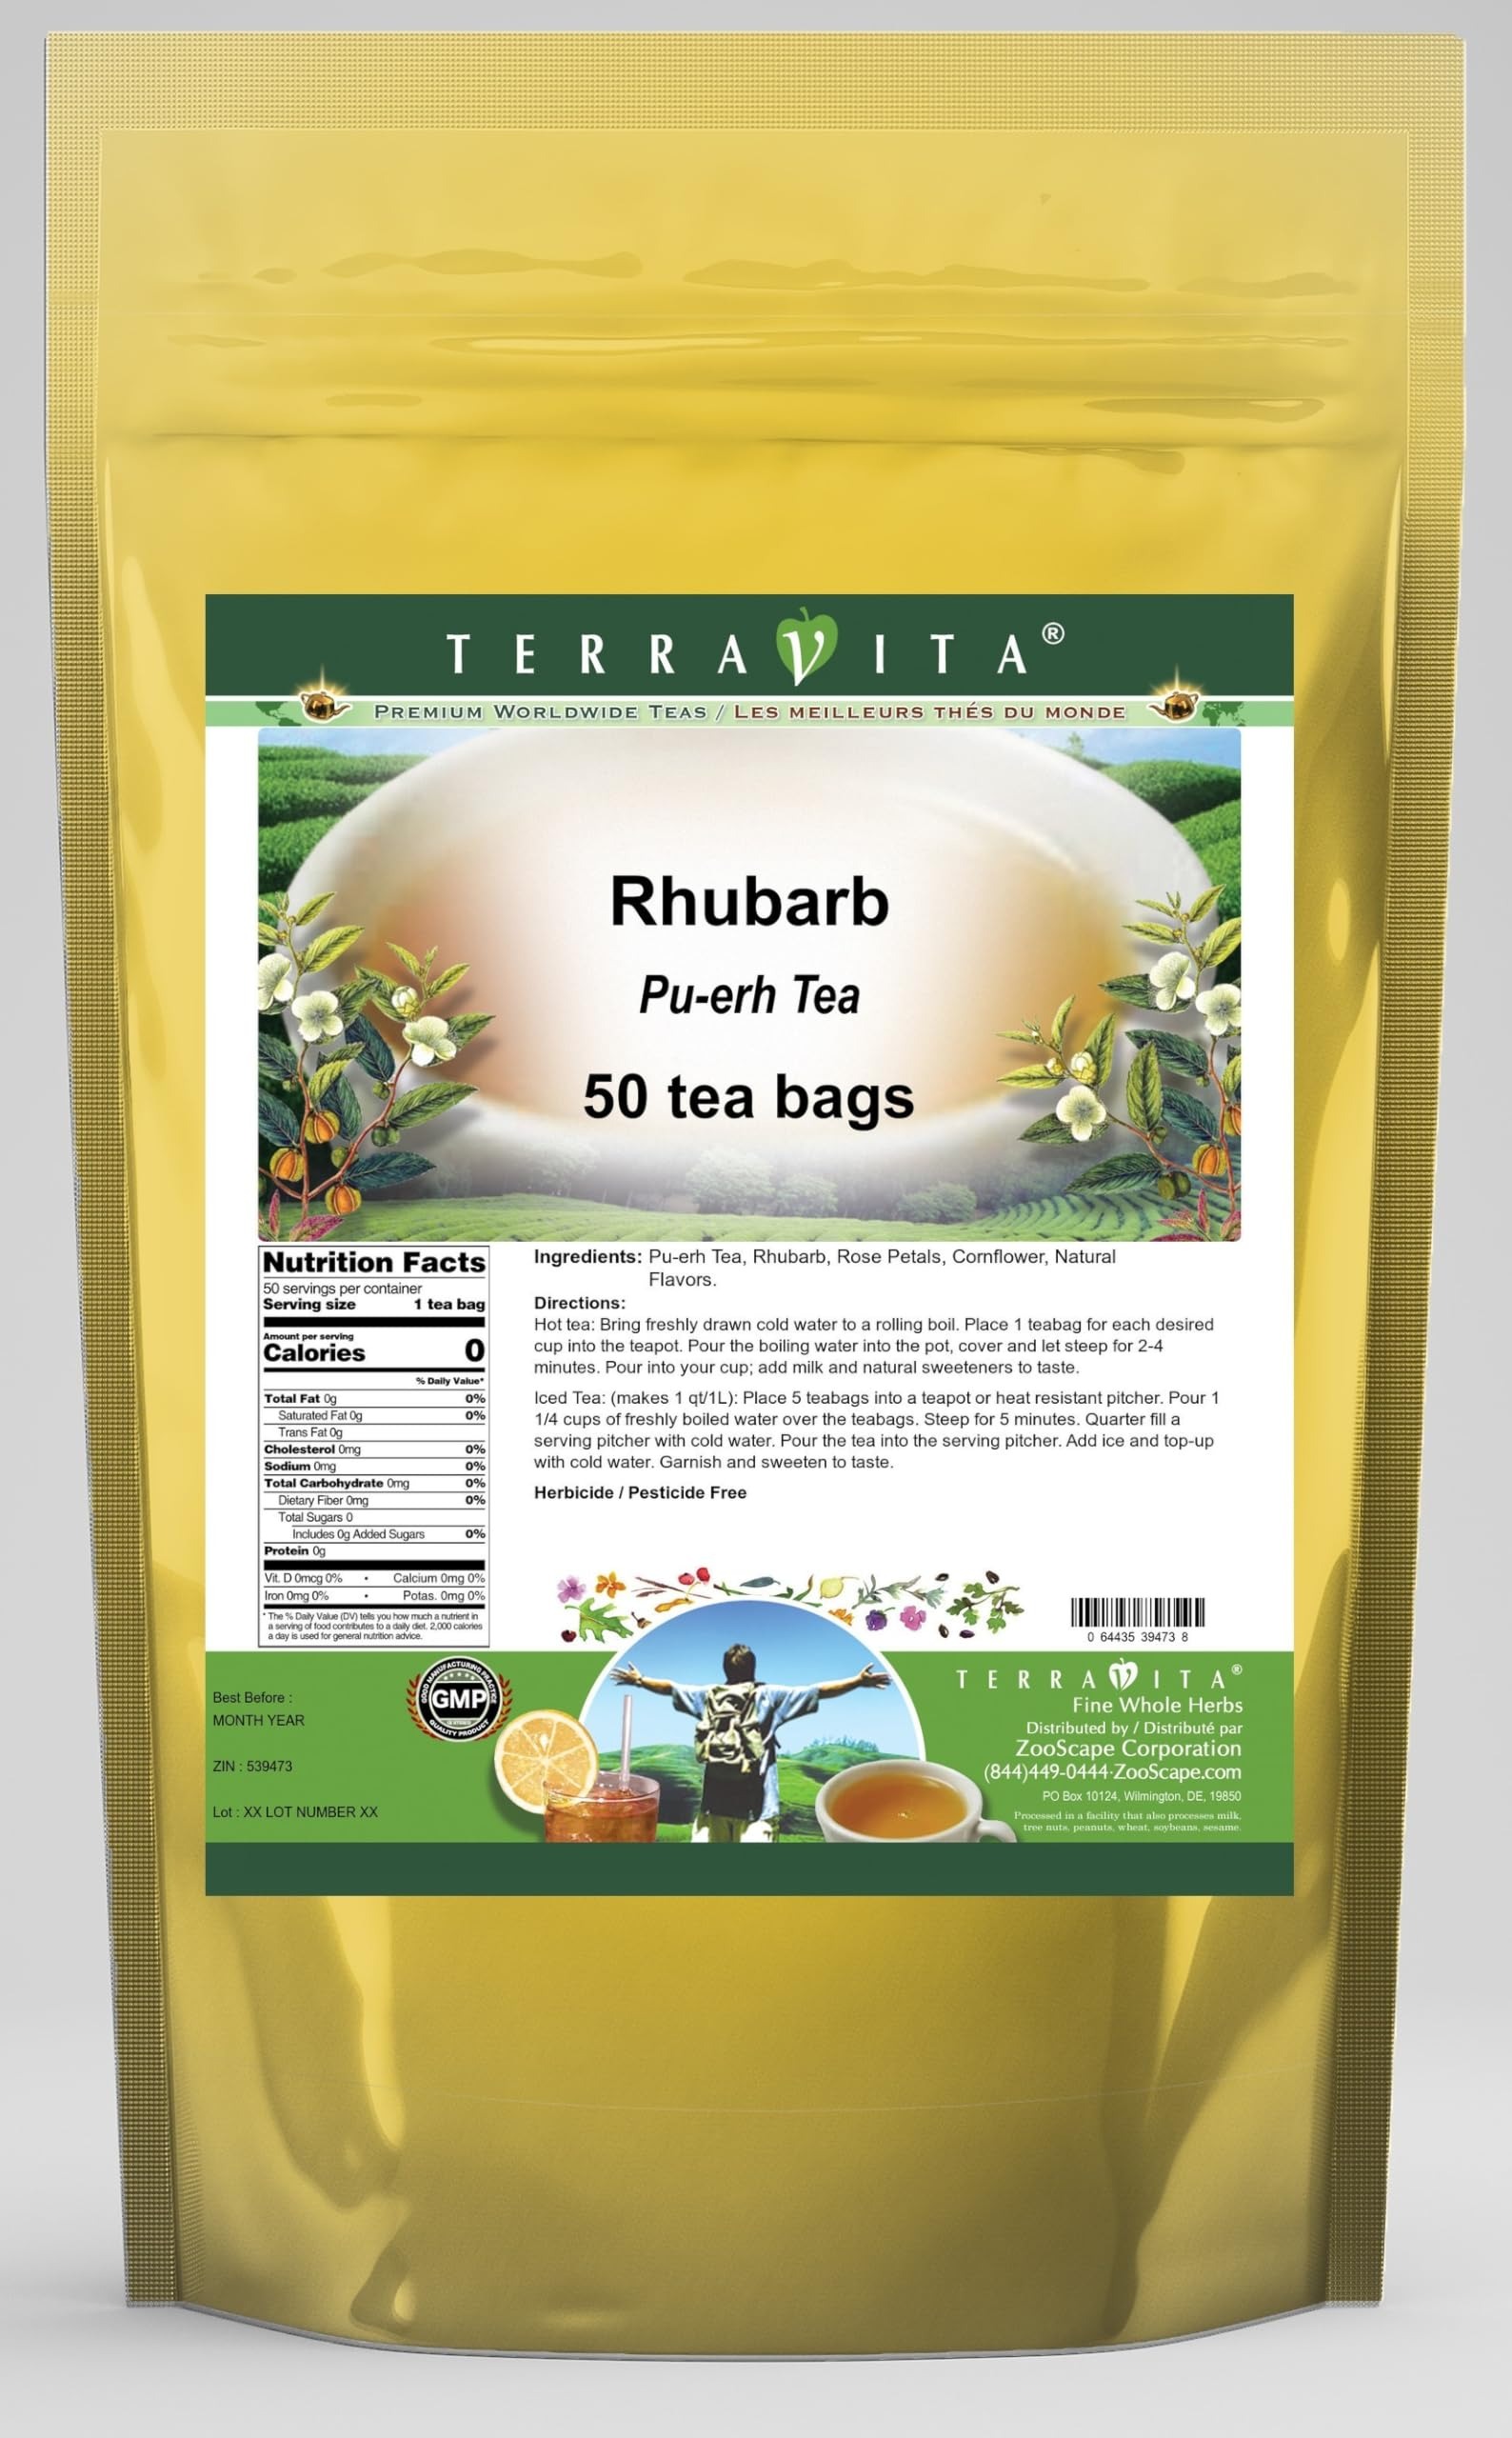
Item Name: Rhubarb Pu-erh Tea (50 tea bags, ZIN: 539473) - 2 Pack
Bullet Point 1: Our Rhubarb Pu-erh Tea is a terrific flavored Pu-erh tea with Rhubarb, Rose Petals and Cornflower that you can enjoy again and again! You will really enjoy the special Rhubarb aroma and taste! - Ingredients: Pu-erh tea, Rhubarb, Rose Petals, Cornflower and Natural Rhubarb Flavor.
Bullet Point 2: No fillers.
Bullet Point 3: Manufacturer: TerraVita
Bullet Point 4: Size: 50 tea bags
Bullet Point 5: Pu-erh Tea Bags - Packed in a convenient upright pouch!
Product Description: Our Rhubarb Pu-erh Tea is a terrific flavored Pu-erh tea with Rhubarb, Rose Petals and Cornflower that you can enjoy again and again! You will really enjoy the special Rhubarb aroma and taste! - Ingredients: Pu-erh tea, Rhubarb, Rose Petals, Cornflower and Natural Rhubarb Flavor. - Hot tea brewing method: Bring freshly drawn cold water to a rolling boil. Place 1 teabag for each desired cup into the teapot. Pour the boiling water into the pot, cover and let steep for 2-4 minutes. Pour into your cup; add milk and natural sweeteners to taste. - Iced tea brewing method: (to make 1 liter/quart): Place 5 teabags into a teapot or heat resistant pitcher. Pour 1 1/4 cups of freshly boiled water over the teabags. Steep for 5 minutes. Quarter fill a serving pitcher with cold water. Pour the tea into the serving pitcher. Add ice and top-up with cold water. Garnish and sweeten to taste. - TerraVita is an exclusive line of premium-quality, natural source products that use only the finest, purest and most potent ingredients found around the world. TerraVita is hallmarked by the highest possible standards of purity, potency, stability and freshness. All of our products are prepared with the highest elements of quality control, from raw materials through the entire manufacturing process, up to and including the moment that the bottles or bags are sealed for freshness and shipped out to you. Our highest possible standards are certified by independent laboratories and backed by our personal guarantee. - TerraVita exists to meet and ensure your family's health and wellness without the harmful effects of chemicals and health products. We strive to make all of our products affordable and reliable and are constantly searching the market to maintain our affordability and to look for new ways t
Value: 100.0
Unit: Count

Price: 39.71